History of the American Broadcasting Company

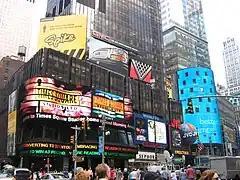
ABC's Times Square Studios in New York City in 2005.

In addition to "Who Wants to Be a Millionaire", ABC entered the 2000s with hits held over from the previous decade such as "The Practice", "NYPD Blue" and "The Wonderful World of Disney" and new series such as "My Wife and Kids" and "According to Jim", which managed to help ABC stay ahead of the competition in the ratings. 2000 saw the end of the original "TGIF", which could not find new hits following the loss of "Family Matters" and "Step by Step" to CBS, and the loss of "Sabrina the Teenage Witch" to The WB. Outside of "20/20", Friday nights remained a weak spot for ABC for the next 11 years.